María Teresa Ferrari

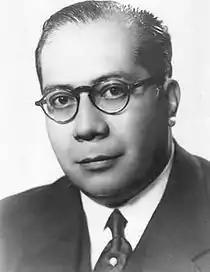
Ramon Carrillo

In 1925, Ferrari was called to assist a military wife during childbirth at the Hospital Militar Central of Buenos Aires, which had no gynecological unit. After she proposed that one be developed, Ferrari started the facility with one bed and donated equipment and supplies. In June of that year, the military gazette began advertising that gynecological services were available from Mondays to Fridays at the hospital. As military wives became aware of the services, the growth was exponential. Within five years, Ferrari had expanded the service to two floors that housed a maternity unit with two delivery rooms, their own sterilization facility, a recovery unit, and forty beds in private rooms. She also developed a small sealed room with purified air and an incubator, the first of its kind in Argentina. Ferrari brought the techniques she had learned abroad to Argentina. Although radiology had been performed in other parts of the world for decades, there was resistance to implementing it by professionals with no experience. Ferrari insisted it should be introduced and fought against the previous practice of surgical solutions for all cases, advocating that surgery only be used when absolutely necessary. A commemoration for the tenth anniversary of the maternity unit was attended by the Minister of War, the Director General of Health, the Hospital Director, and other senior officials, as well as by children born during the previous ten years, together with their families. A commission of the Marine wives who had received service from Ferrari's unit made a substantial donation. Despite her success, the atmosphere at the hospital remained hostile.